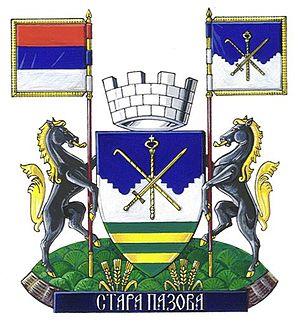
Les villes de Serbie sont définies par l'Institut de statistiques de la République de Serbie, qui répartit les localités en « localités urbaines »
Stara Pazova est une ville et une municipalité de Serbie situées dans la province autonome de Voïvodine. Elles font partie du district de Syrmie. Au recensement de 2011, la ville comptait 18 429 habitants et la municipalité dont elle est le centre 65 508.
La Serbie, en incluant le Kosovo dont le statut est disputé, est divisée en 150 municipalités ou communes et 24 villes, qui constituent les unités fondamentales du gouvernement des collectivités territoriales. Cinq de ces villes, sont elles-mêmes divisées en plusieurs municipalités urbaines : Belgrade, Novi Sad, Niš, Kragujevac et Požarevac ; la Serbie compte ainsi 31 municipalités urbaines, 17 à Belgrade, 5 à Niš, 5 à Kragujevac, 2 à Novi Sad et 2 à Požarevac).